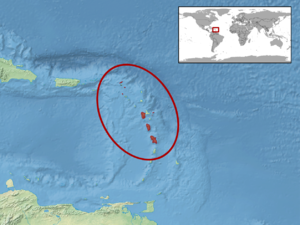
Iguana delicatissima est une espèce de sauriens de la famille des Iguanidae. En français, elle est nommée Iguane des Petites Antilles et est classée « en danger critique d'extinction » par l'UICN.